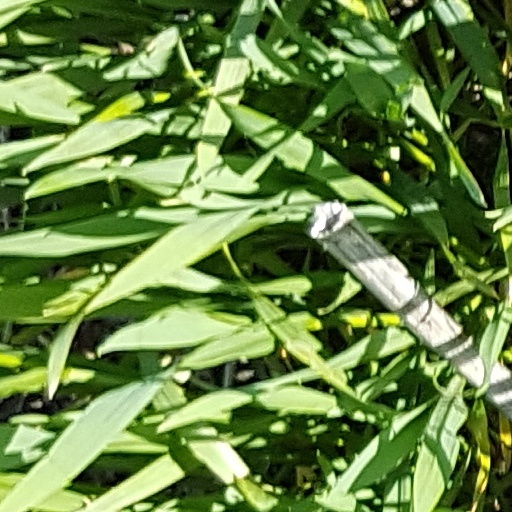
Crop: wheat